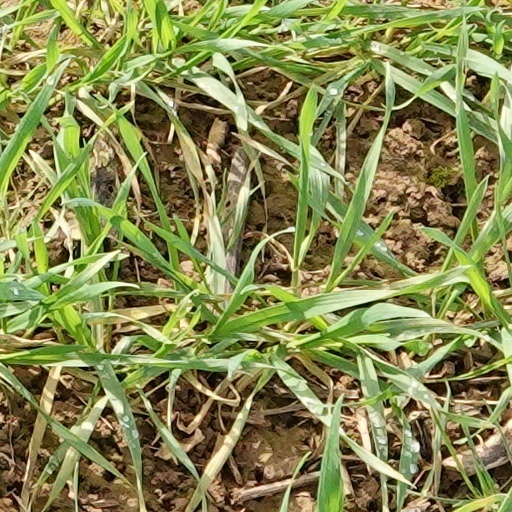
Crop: wheat